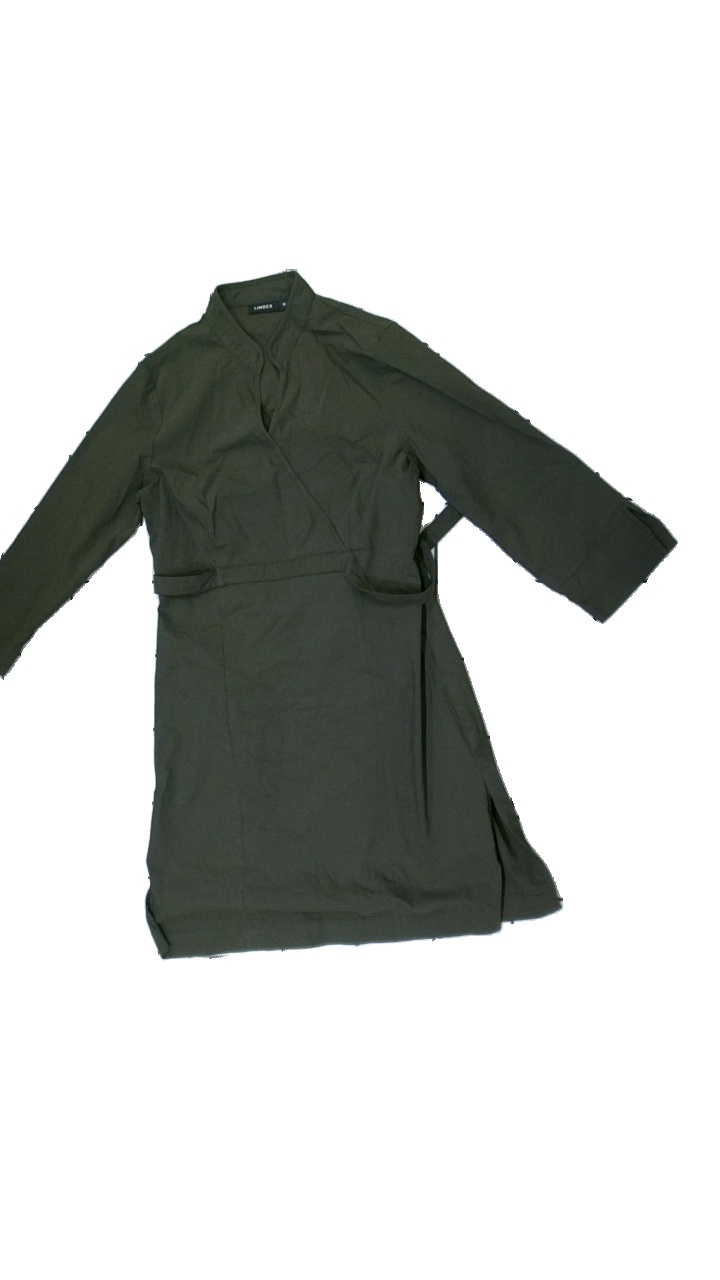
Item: Dress (Ladies)
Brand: Lindex
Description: Green dress with knot
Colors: Green
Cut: Regular
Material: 60% Nylon 40% Cotton
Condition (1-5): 5
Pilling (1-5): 5
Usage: Reuse
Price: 50-100